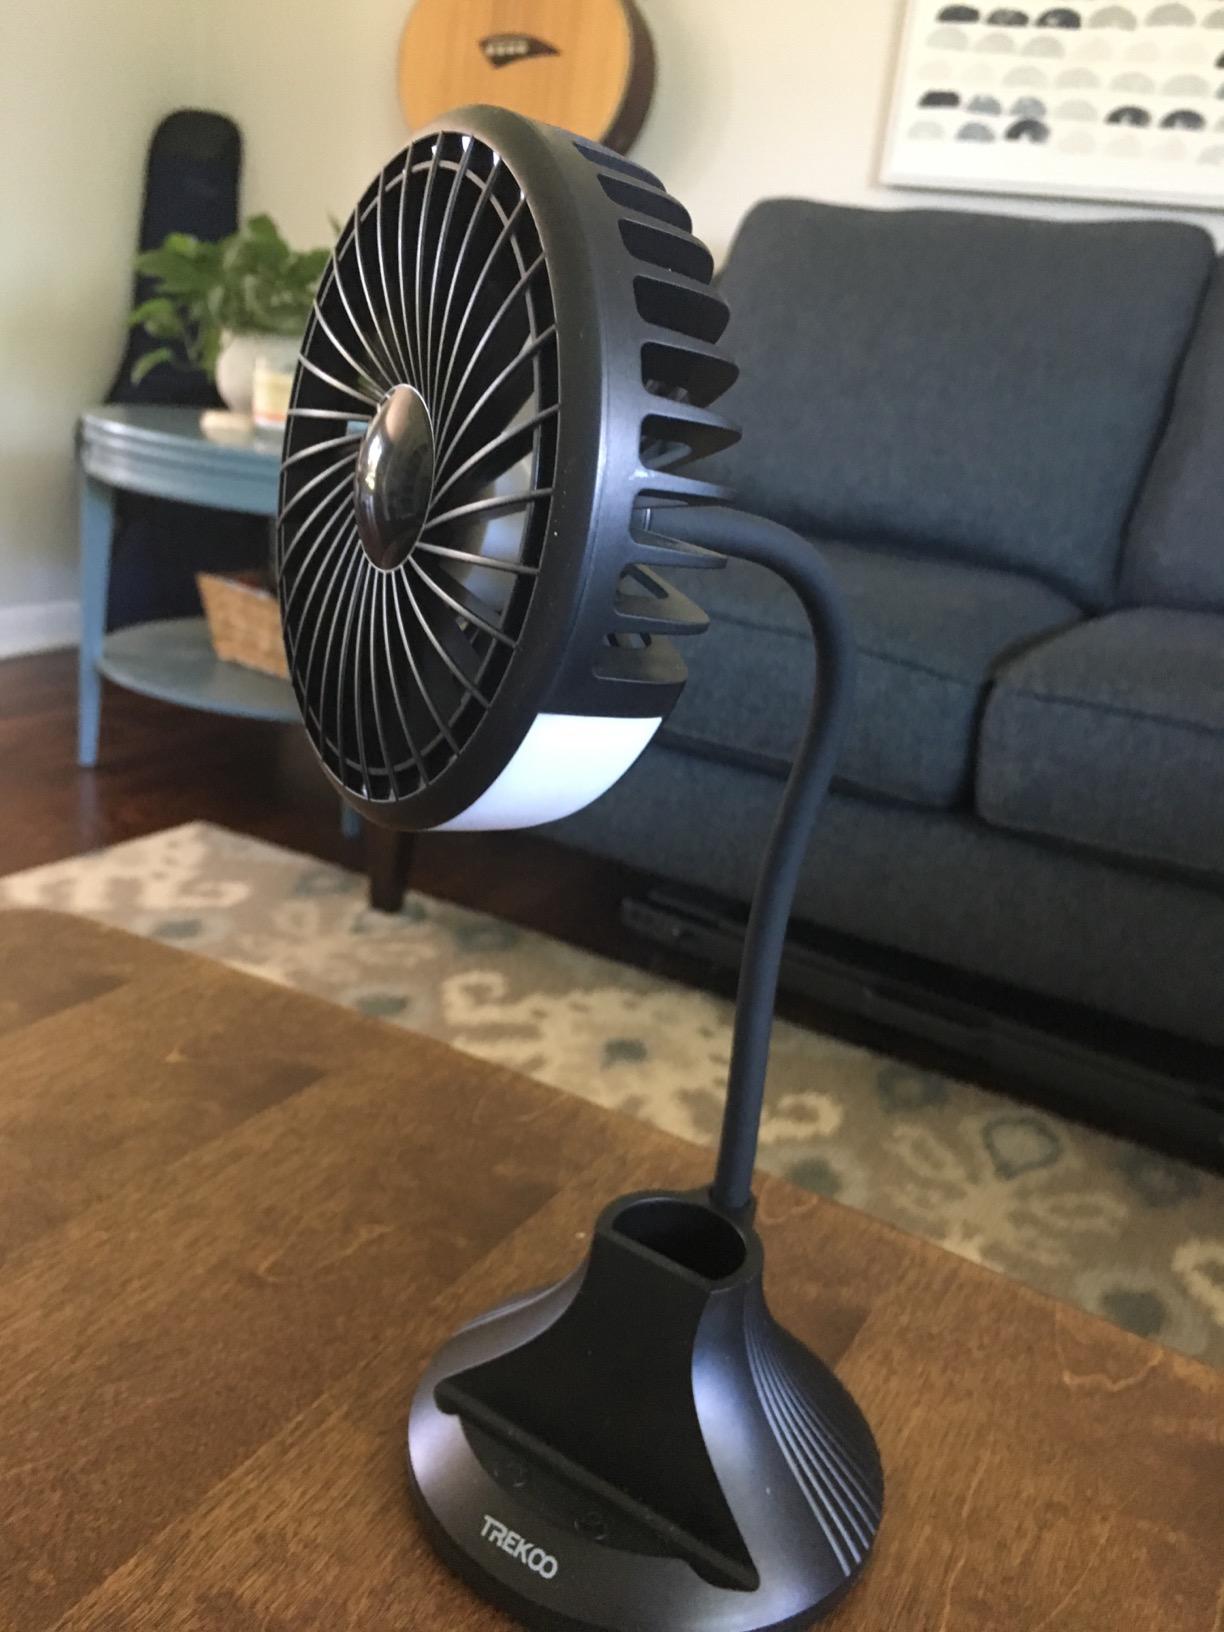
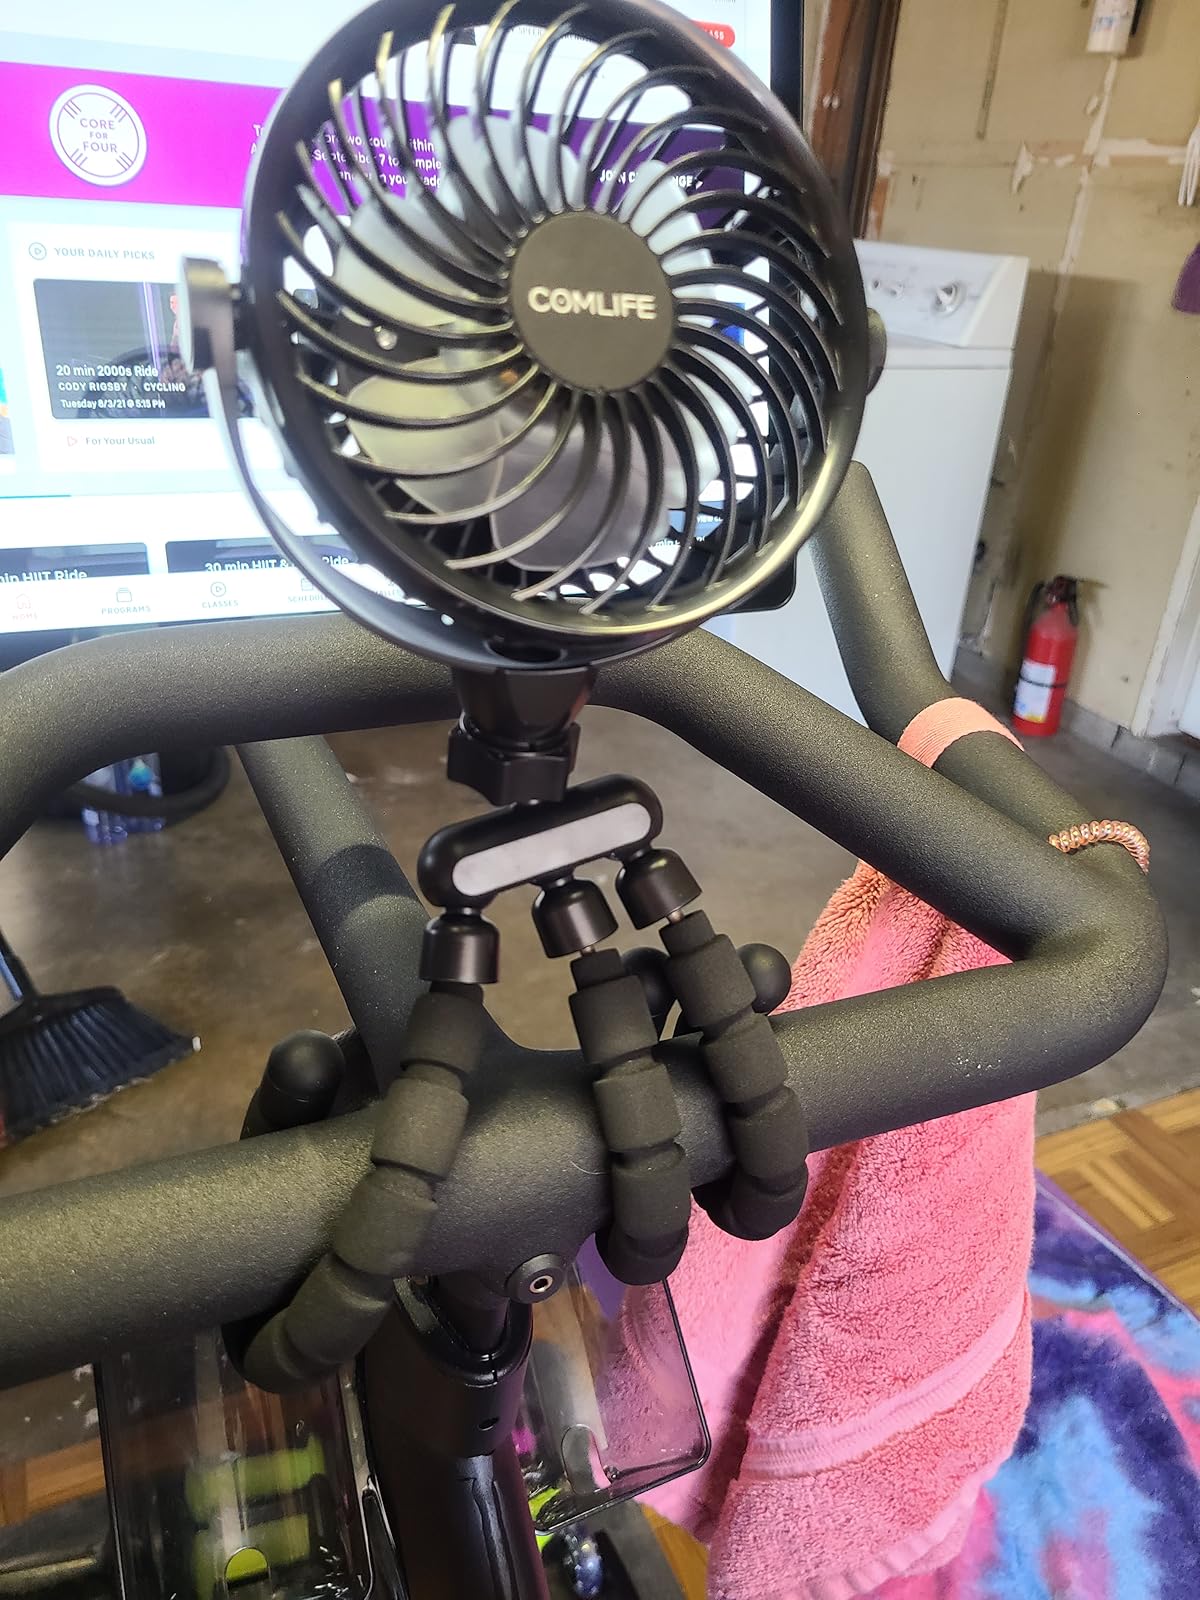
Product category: fan
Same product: no